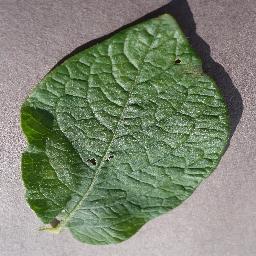
Label: Potato___healthy